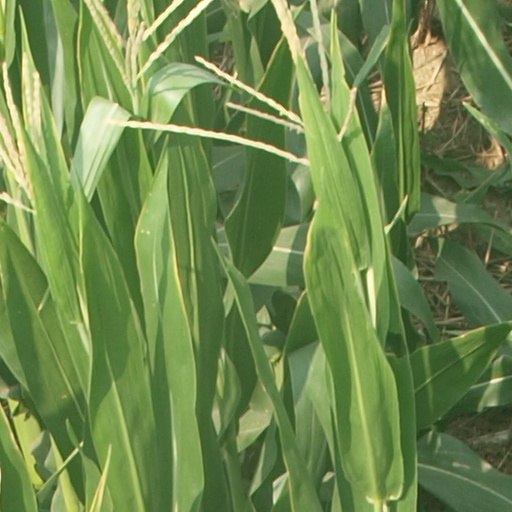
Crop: maize; corn